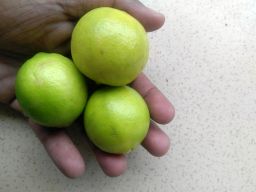
Fruit: Lime
Quality: Good